Magic Hunter

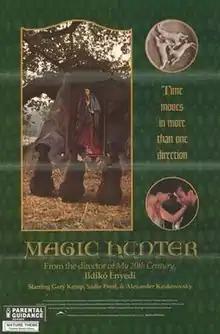

Magic Hunter is a 1994 Hungarian-Swiss-French fantasy film written and directed by Ildikó Enyedi and loosely inspired by the opera Der Freischütz.